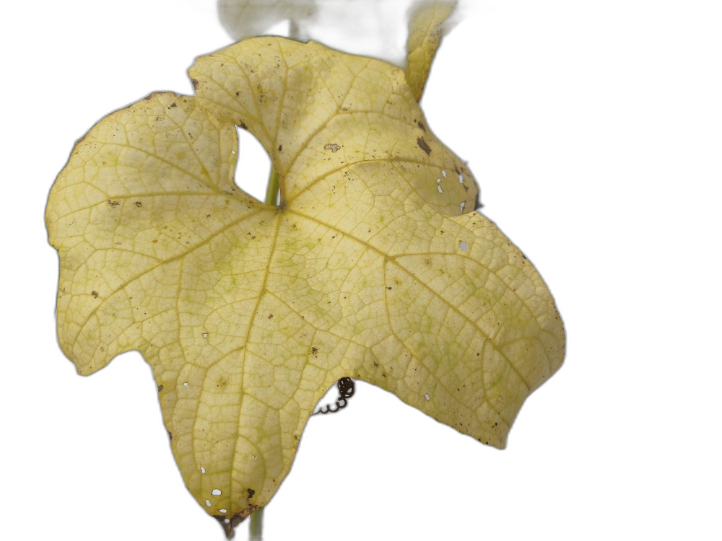
Crop: Zucchini
Label: Iron_Chlorosis_Damage